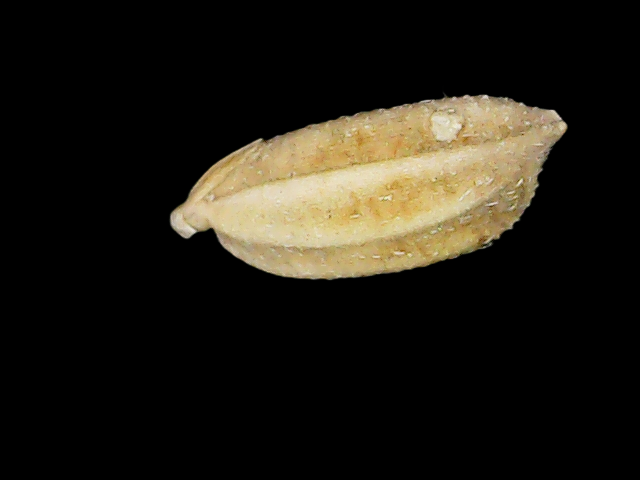
Rice variety: Bd33